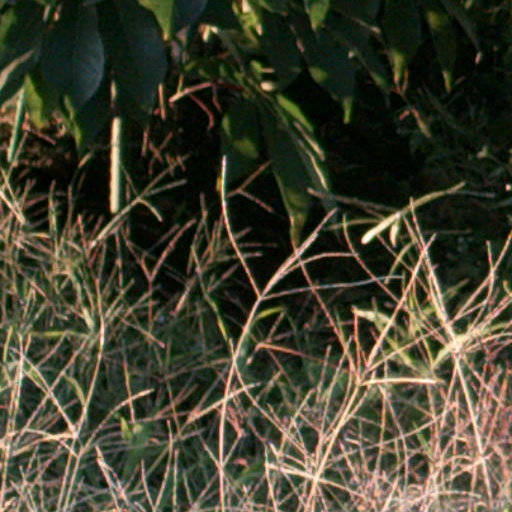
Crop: cassava